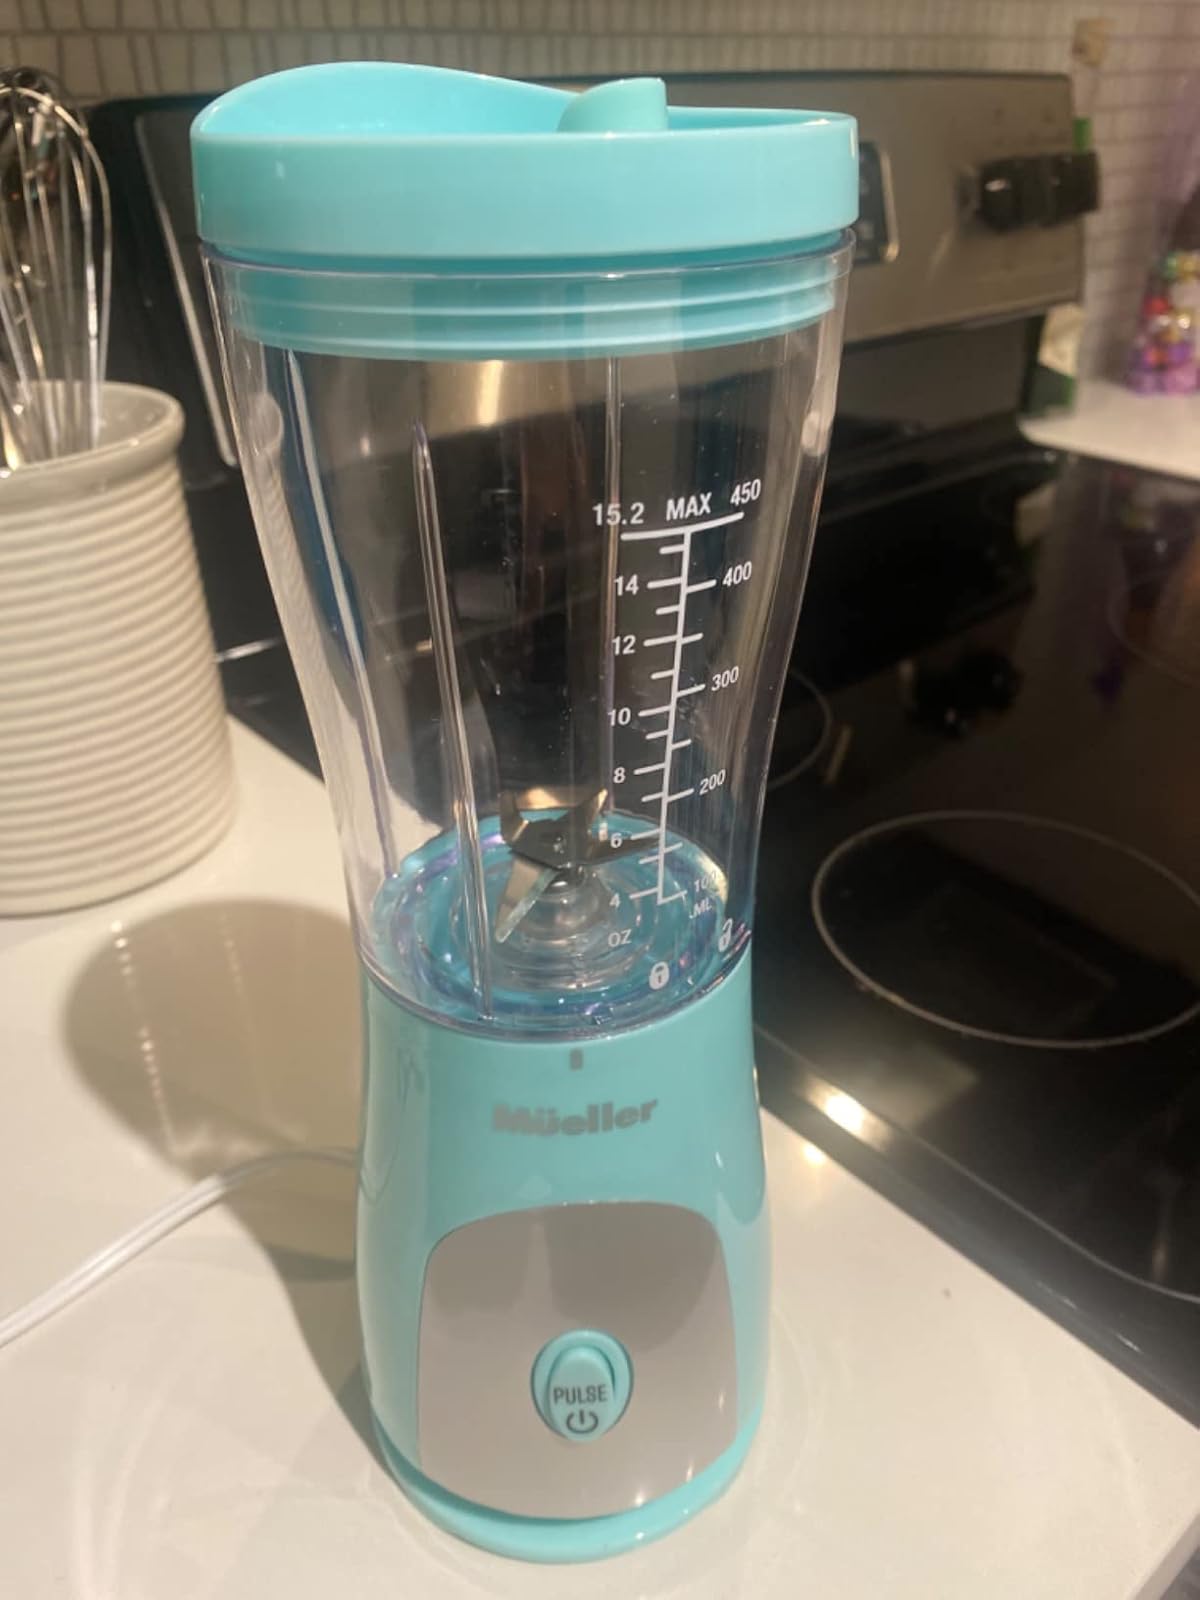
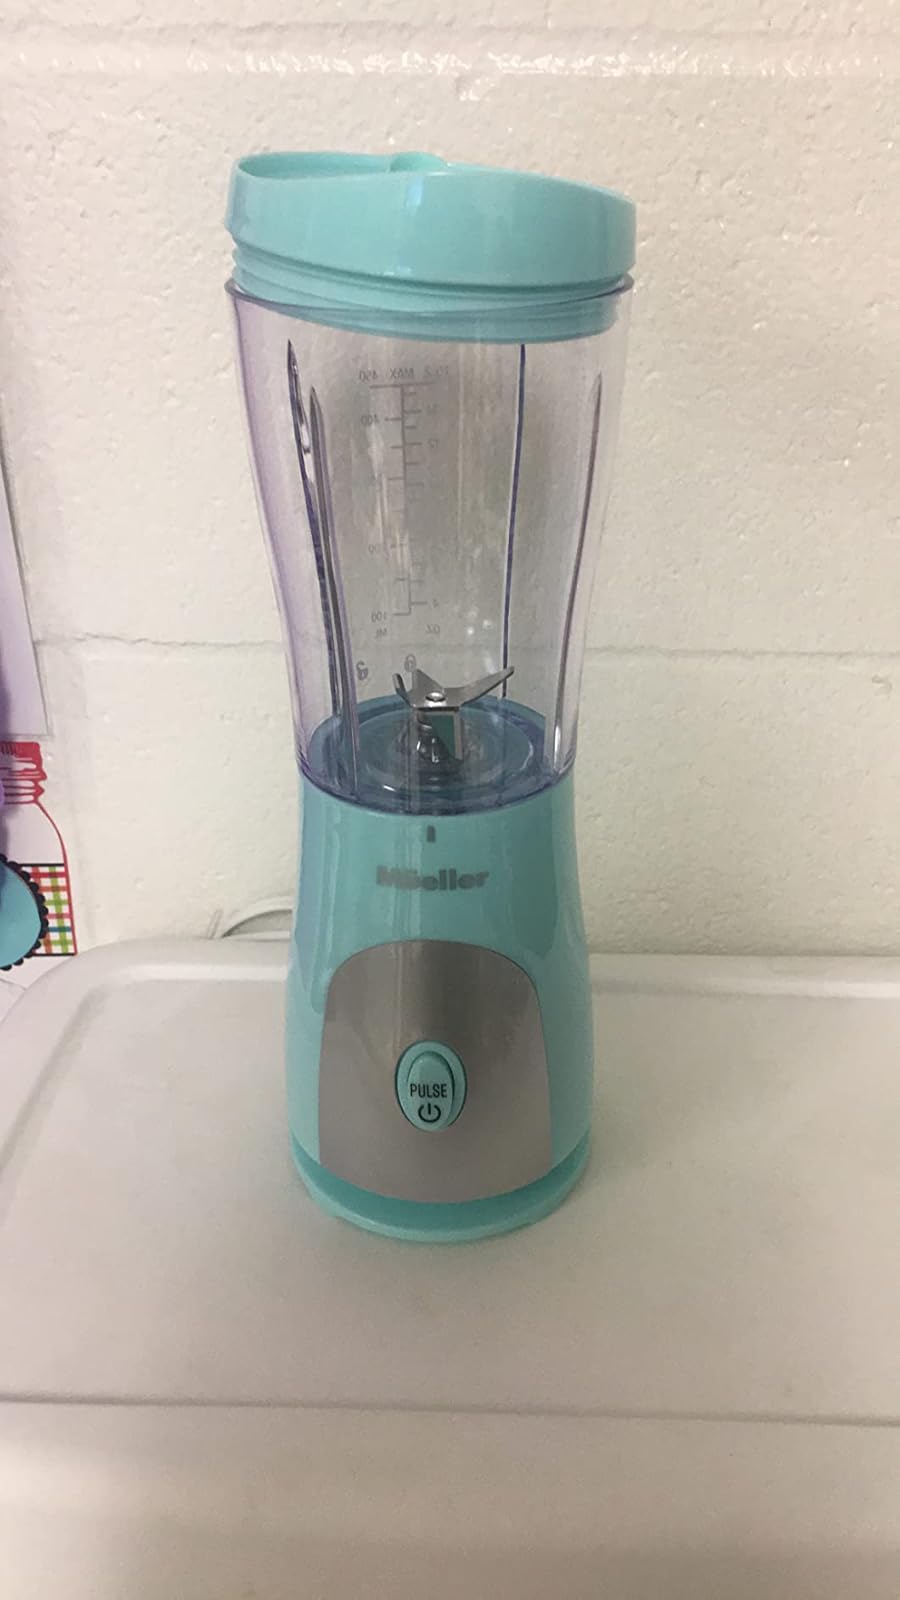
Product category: items_blender
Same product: yes